Main building of Warsaw University (Rostov-on-Don)

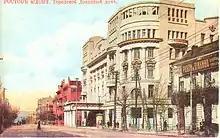
The city revenue house shortly after completion in a c. 1914 postcard

In 1915, during the First World War, German advances threatened Warsaw, and it was decided to evacuate the University of Warsaw to Rostov-on-Don. The city's revenue house became the main building of the university, housing the historical-philological, physical-mathematical, law and medical faculties, various scientific societies, laboratories and clinics. In 1917, the university was renamed Don University. In the mid-1930s, the main building of Rostov University moved to the . The city's former revenue house was then occupied by the .